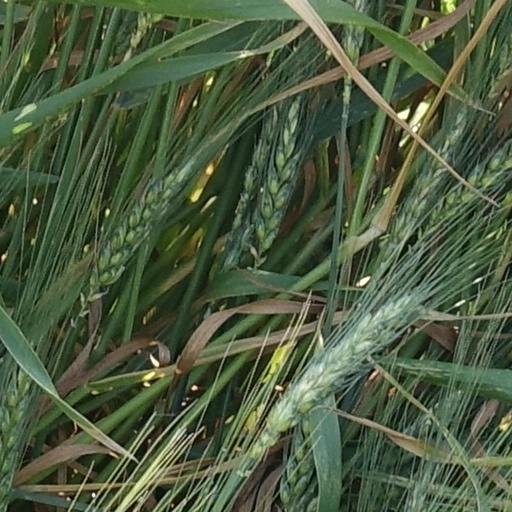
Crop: wheat